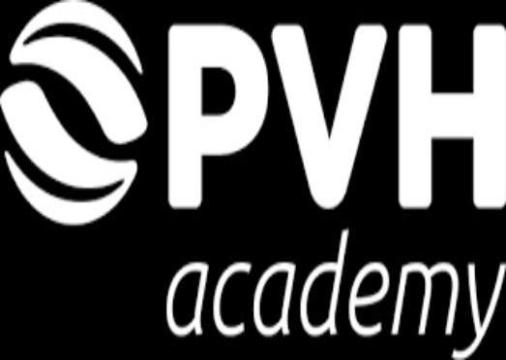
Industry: Clothes